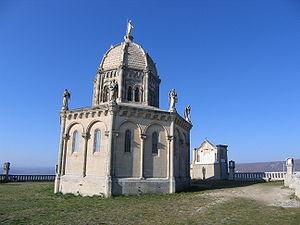
Citadelle Notre Dame de Provence et son carillon (Forcalquier)